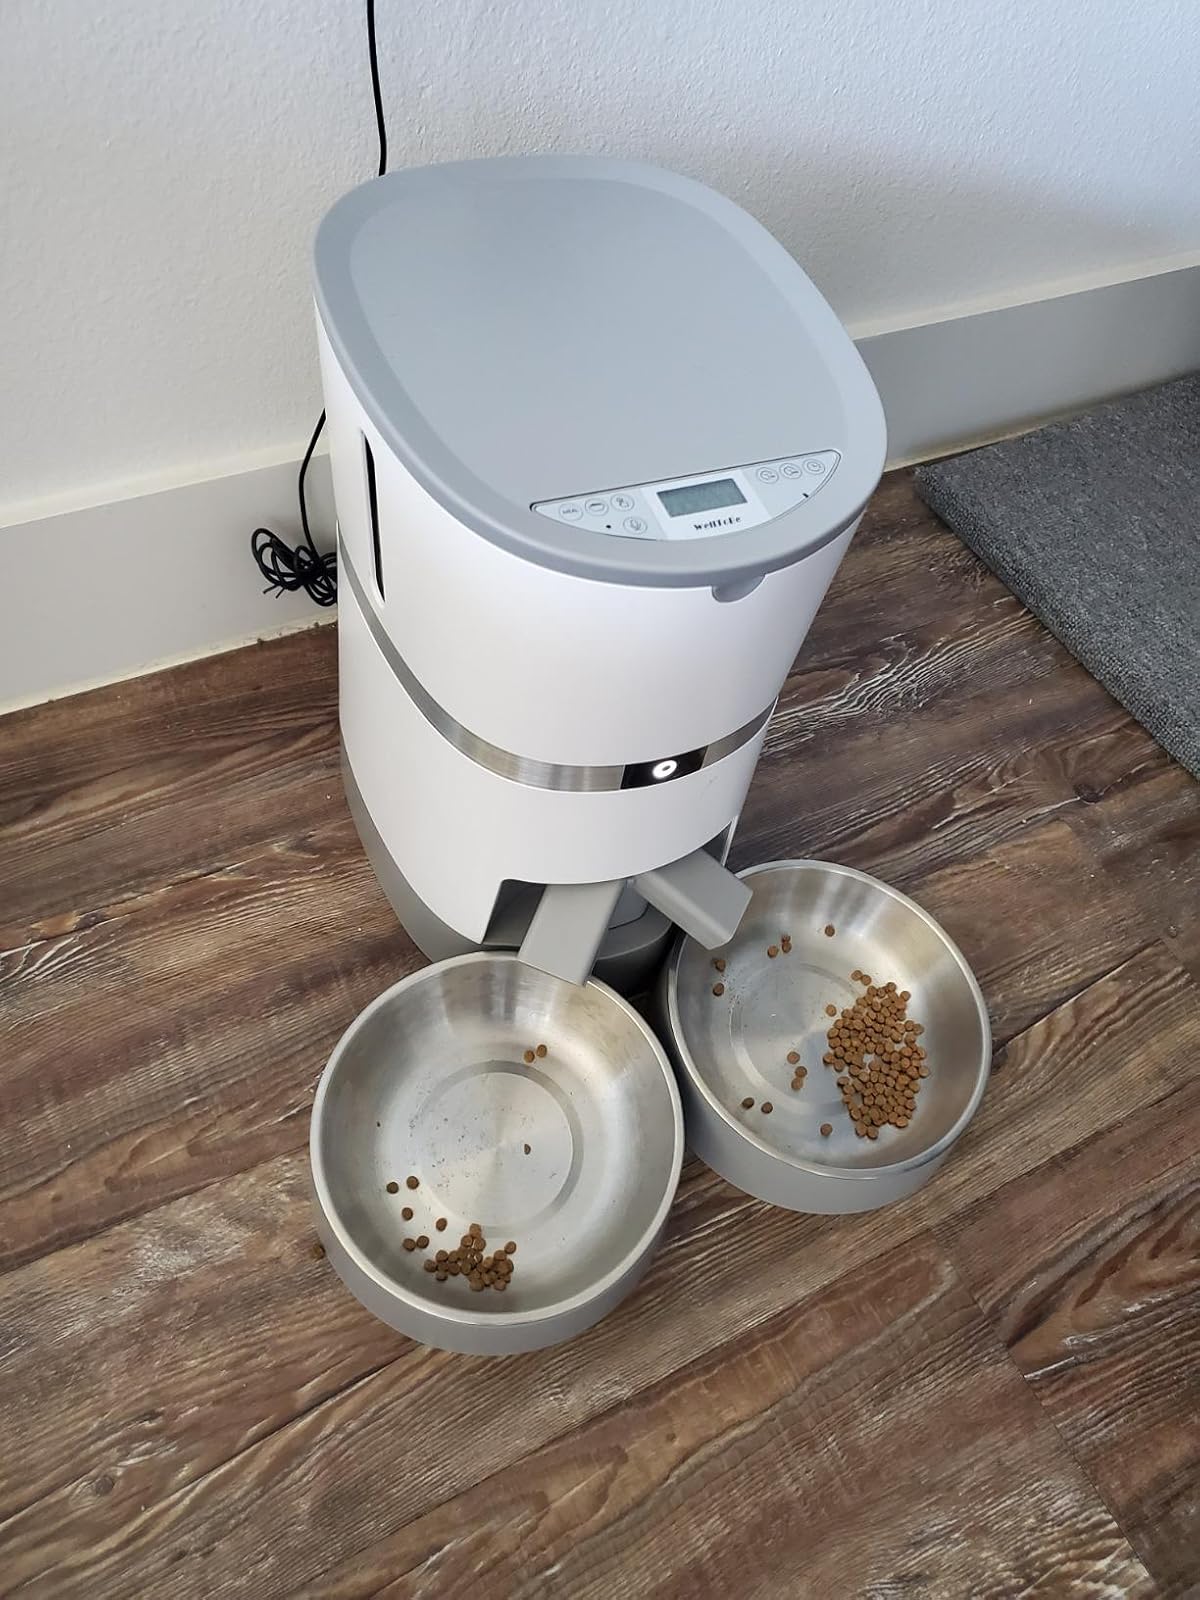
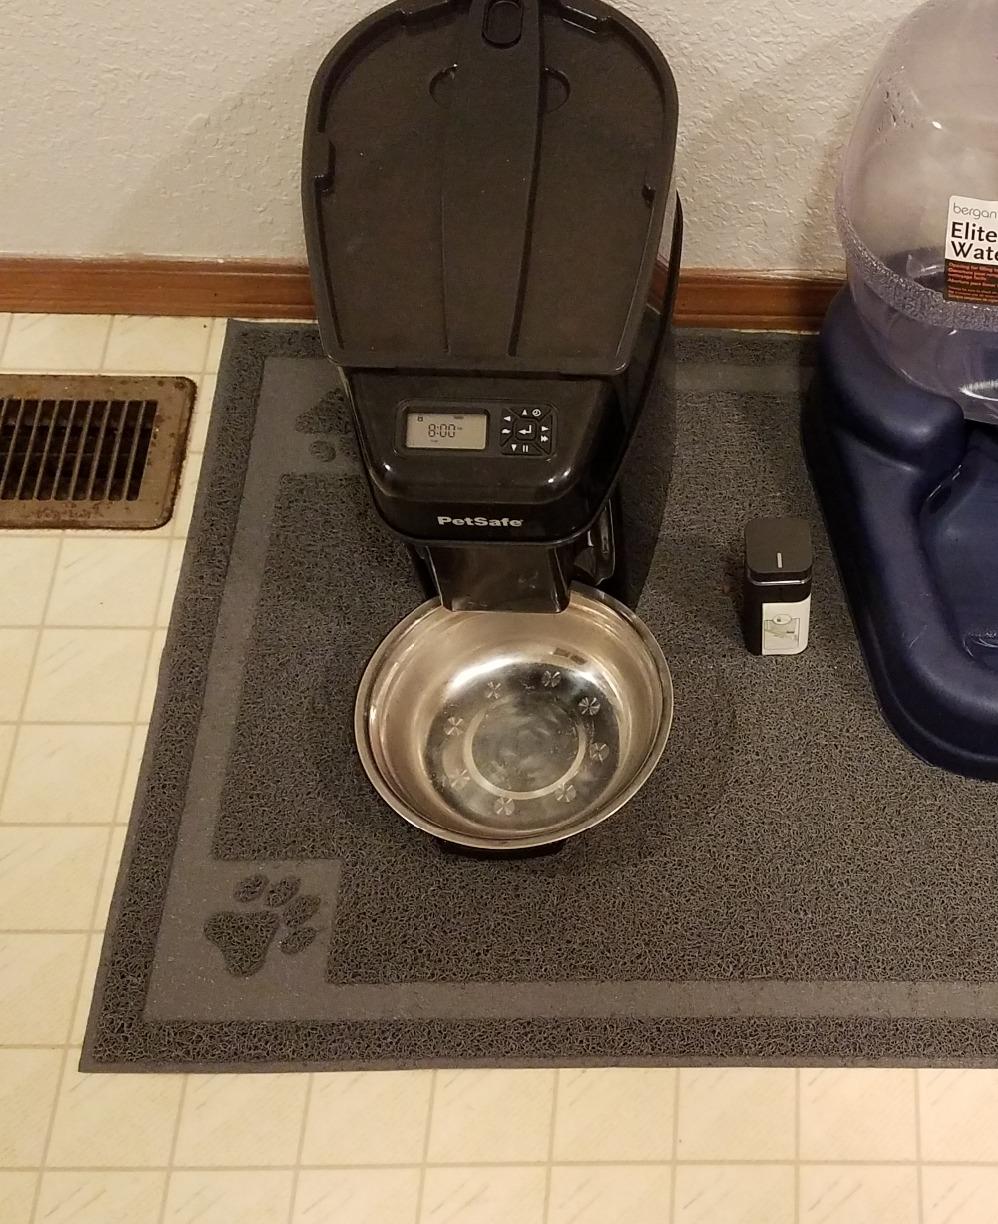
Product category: items_feeder
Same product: no